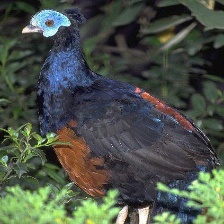
Species: CRESTED FIREBACK
Scientific name: LOPHURA IGNITA